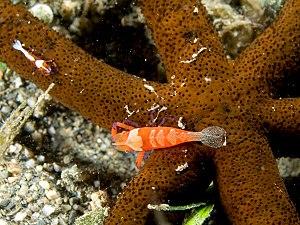
La Crevette impériale est une espèce de crevettes de la famille des Palaemonidae.
Les étoiles de mer ou Astéries forment une classe d'échinodermes, des animaux marins caractérisés par une silhouette rayonnante et un squelette calcaire formé de pièces articulées. On en dénombre au moins 1 500 espèces réparties dans plus de trente familles vivant dans tous les océans.